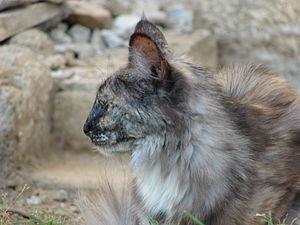
profil de l'angora turc
L'Angora turc est une race de chats à poils mi-longs originaire de Turquie. Ce chat est caractérisé par sa robe à poils mi-longs très soyeuse et sans sous-poils, et une silhouette fine et élancée qui le classe dans la catégorie des chats foreign comme l'abyssin ou le bleu russe. Race de chat très ancienne, l'angora turc est à l'origine de l'ensemble des races à poils longs et mi-longs présents en Europe et en Amérique.